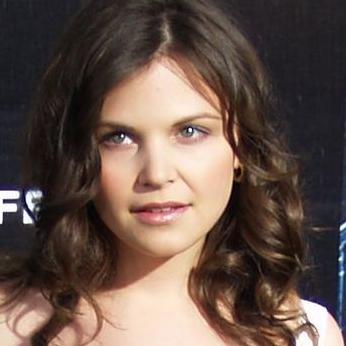
Age: 28